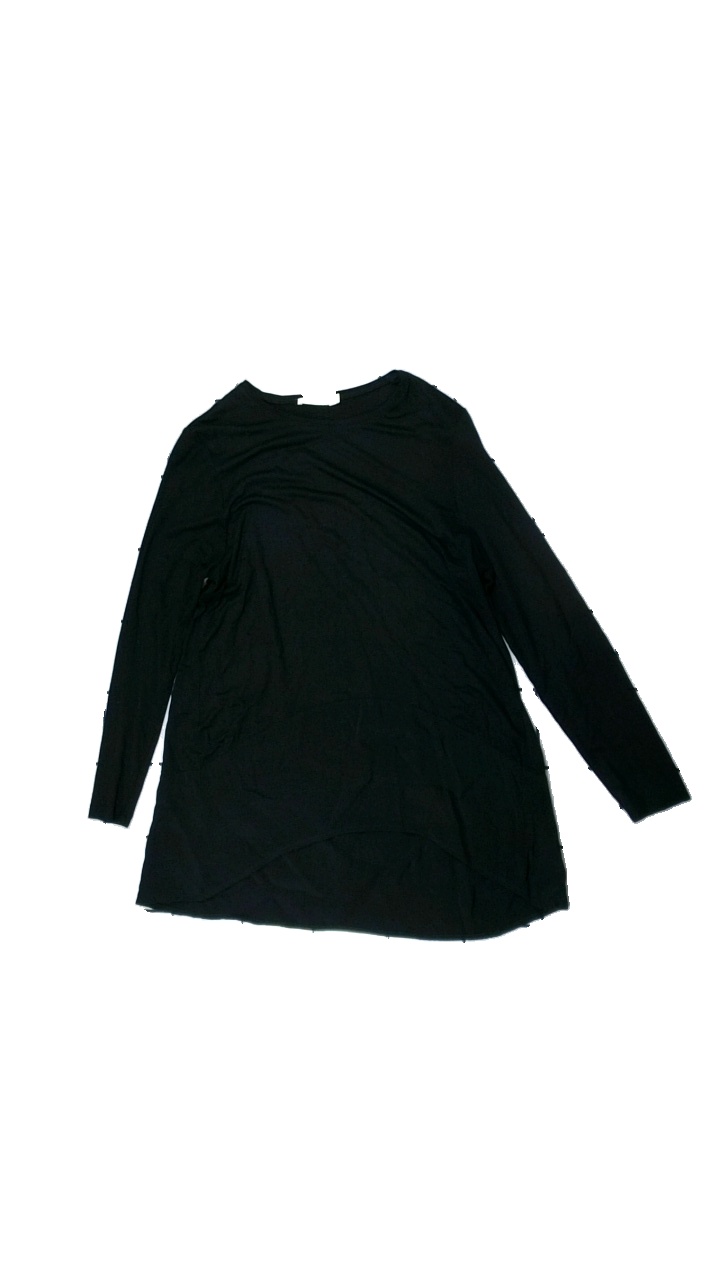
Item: Top (Ladies)
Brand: Wera
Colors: Black
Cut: Long
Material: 100% Visc
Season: All
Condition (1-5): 5
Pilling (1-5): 5
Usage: Reuse
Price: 50-100